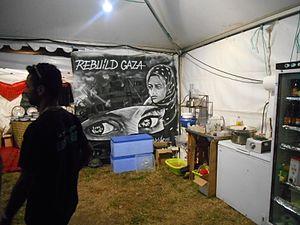
Stand représentant Gaza
La Fête de l'Humanité, communément appelée Fête de l'Huma, est un événement organisé tous les ans par le journal L'Humanité au cours du second week-end de septembre.